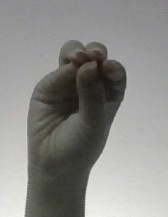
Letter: ha